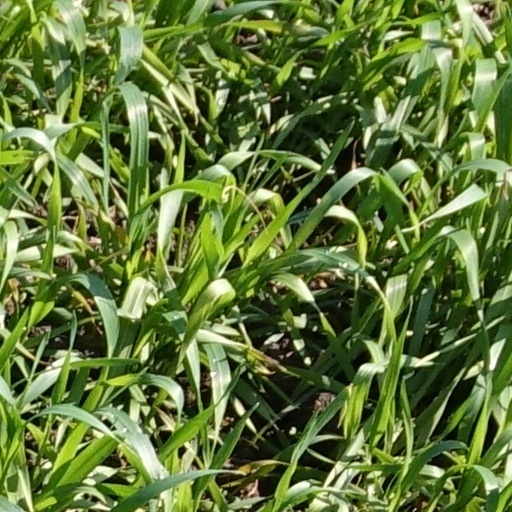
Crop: wheat